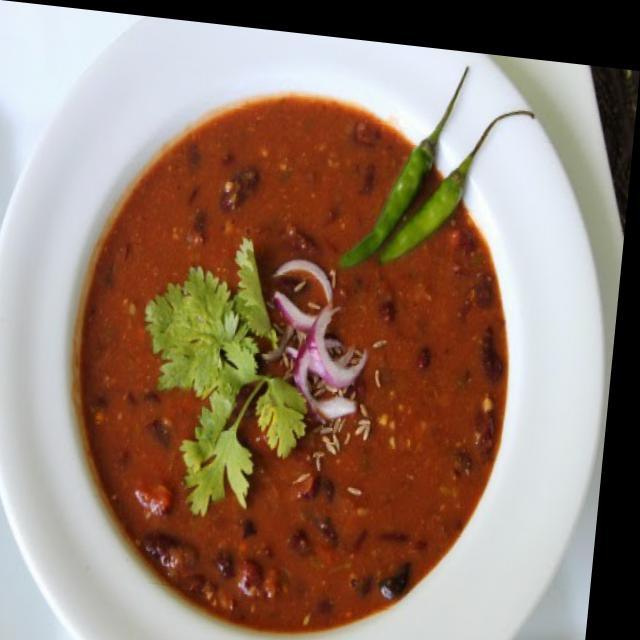
Dish: rajma_curry